Sugarcane

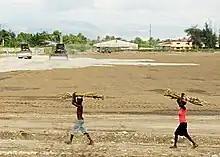
Land cleared for sugarcane production.

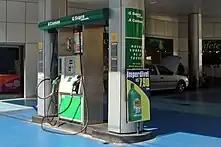
A fuel pump in Brazil, offering cane ethanol (A) and gasoline (G)

Sugarcane processing produces cane sugar (sucrose) from sugarcane. Other products of the processing include bagasse, molasses, and filter cake.